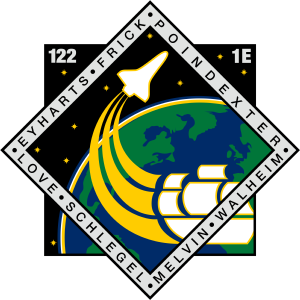
STS-120 désigne une mission de la navette spatiale américaine initialement programmée pour le mois d'août 2007, mais repoussée au 23 octobre 2007 en raison du retard de la mission STS-117. Elle va délivrer le module Harmony, et va reconfigurer une partie de la station internationale pour des futures installations. STS-120 se déroule avec la navette Discovery, et va être la 23ᵉ mission vers ISS. Après cette mission, un total de 11 missions se dérouleront jusqu'à la fin du programme des navettes spatiales américaines en 2010, en excluant deux vols encore non confirmés par la NASA.
STS-122 désigne une mission de la navette spatiale américaine qui a eu lieu du 7 au 20 février 2008. Parmi les astronautes sélectionnés pour ce vol se trouve le Français Léopold Eyharts et l'allemand Hans Schlegel représentant l'Agence spatiale européenne. STS-122 a été affectée à l'orbiteur Atlantis. Elle est revenue sur Terre en atterrissant sur la piste 15 du centre spatial Kennedy. La mission devait initialement avoir lieu à la fin de l'année 2007, mais a été repoussée à deux reprises.
La mission STS-123 à bord de la navette spatiale Endeavour avait pour destination la station spatiale internationale.